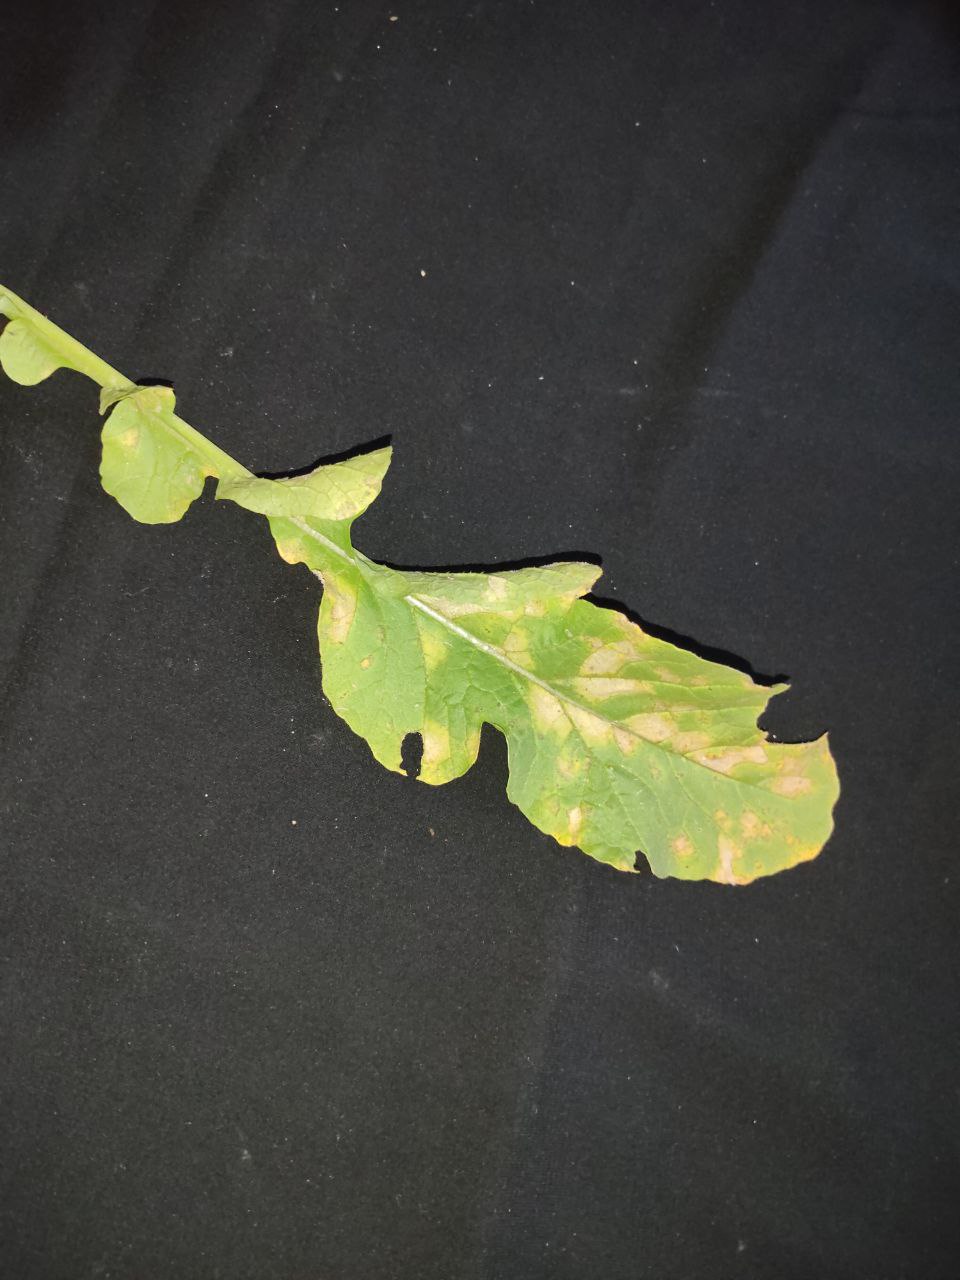
Label: Mosaic virus